RMS Cedric

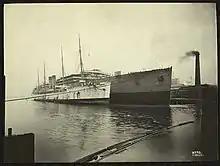
"Cedric" shortly after her launch. is seen laid up alongside her.

At the end of the 19th century, White Star Line decided to build large ships at moderate speed, in order to take advantage of the area of comfort and regularity while achieving fuel economy. The first unit of series known as the "Big Four" entered service in 1901, . A second ship built on the same model was already under construction: "Cedric". Built by Harland & Wolff in Belfast as yard number 337, she was launched in Belfast on 21 August 1902, in a private ceremony whose guests included William Pirrie, the chairman of Harland & Wolff and Bruce Ismay, chairman of White Star Line. A month later, a third liner was laid down, the .